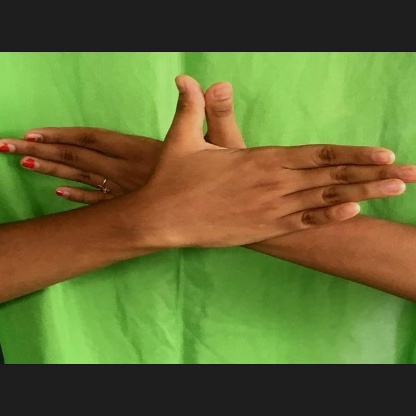
Mudra: Garuda